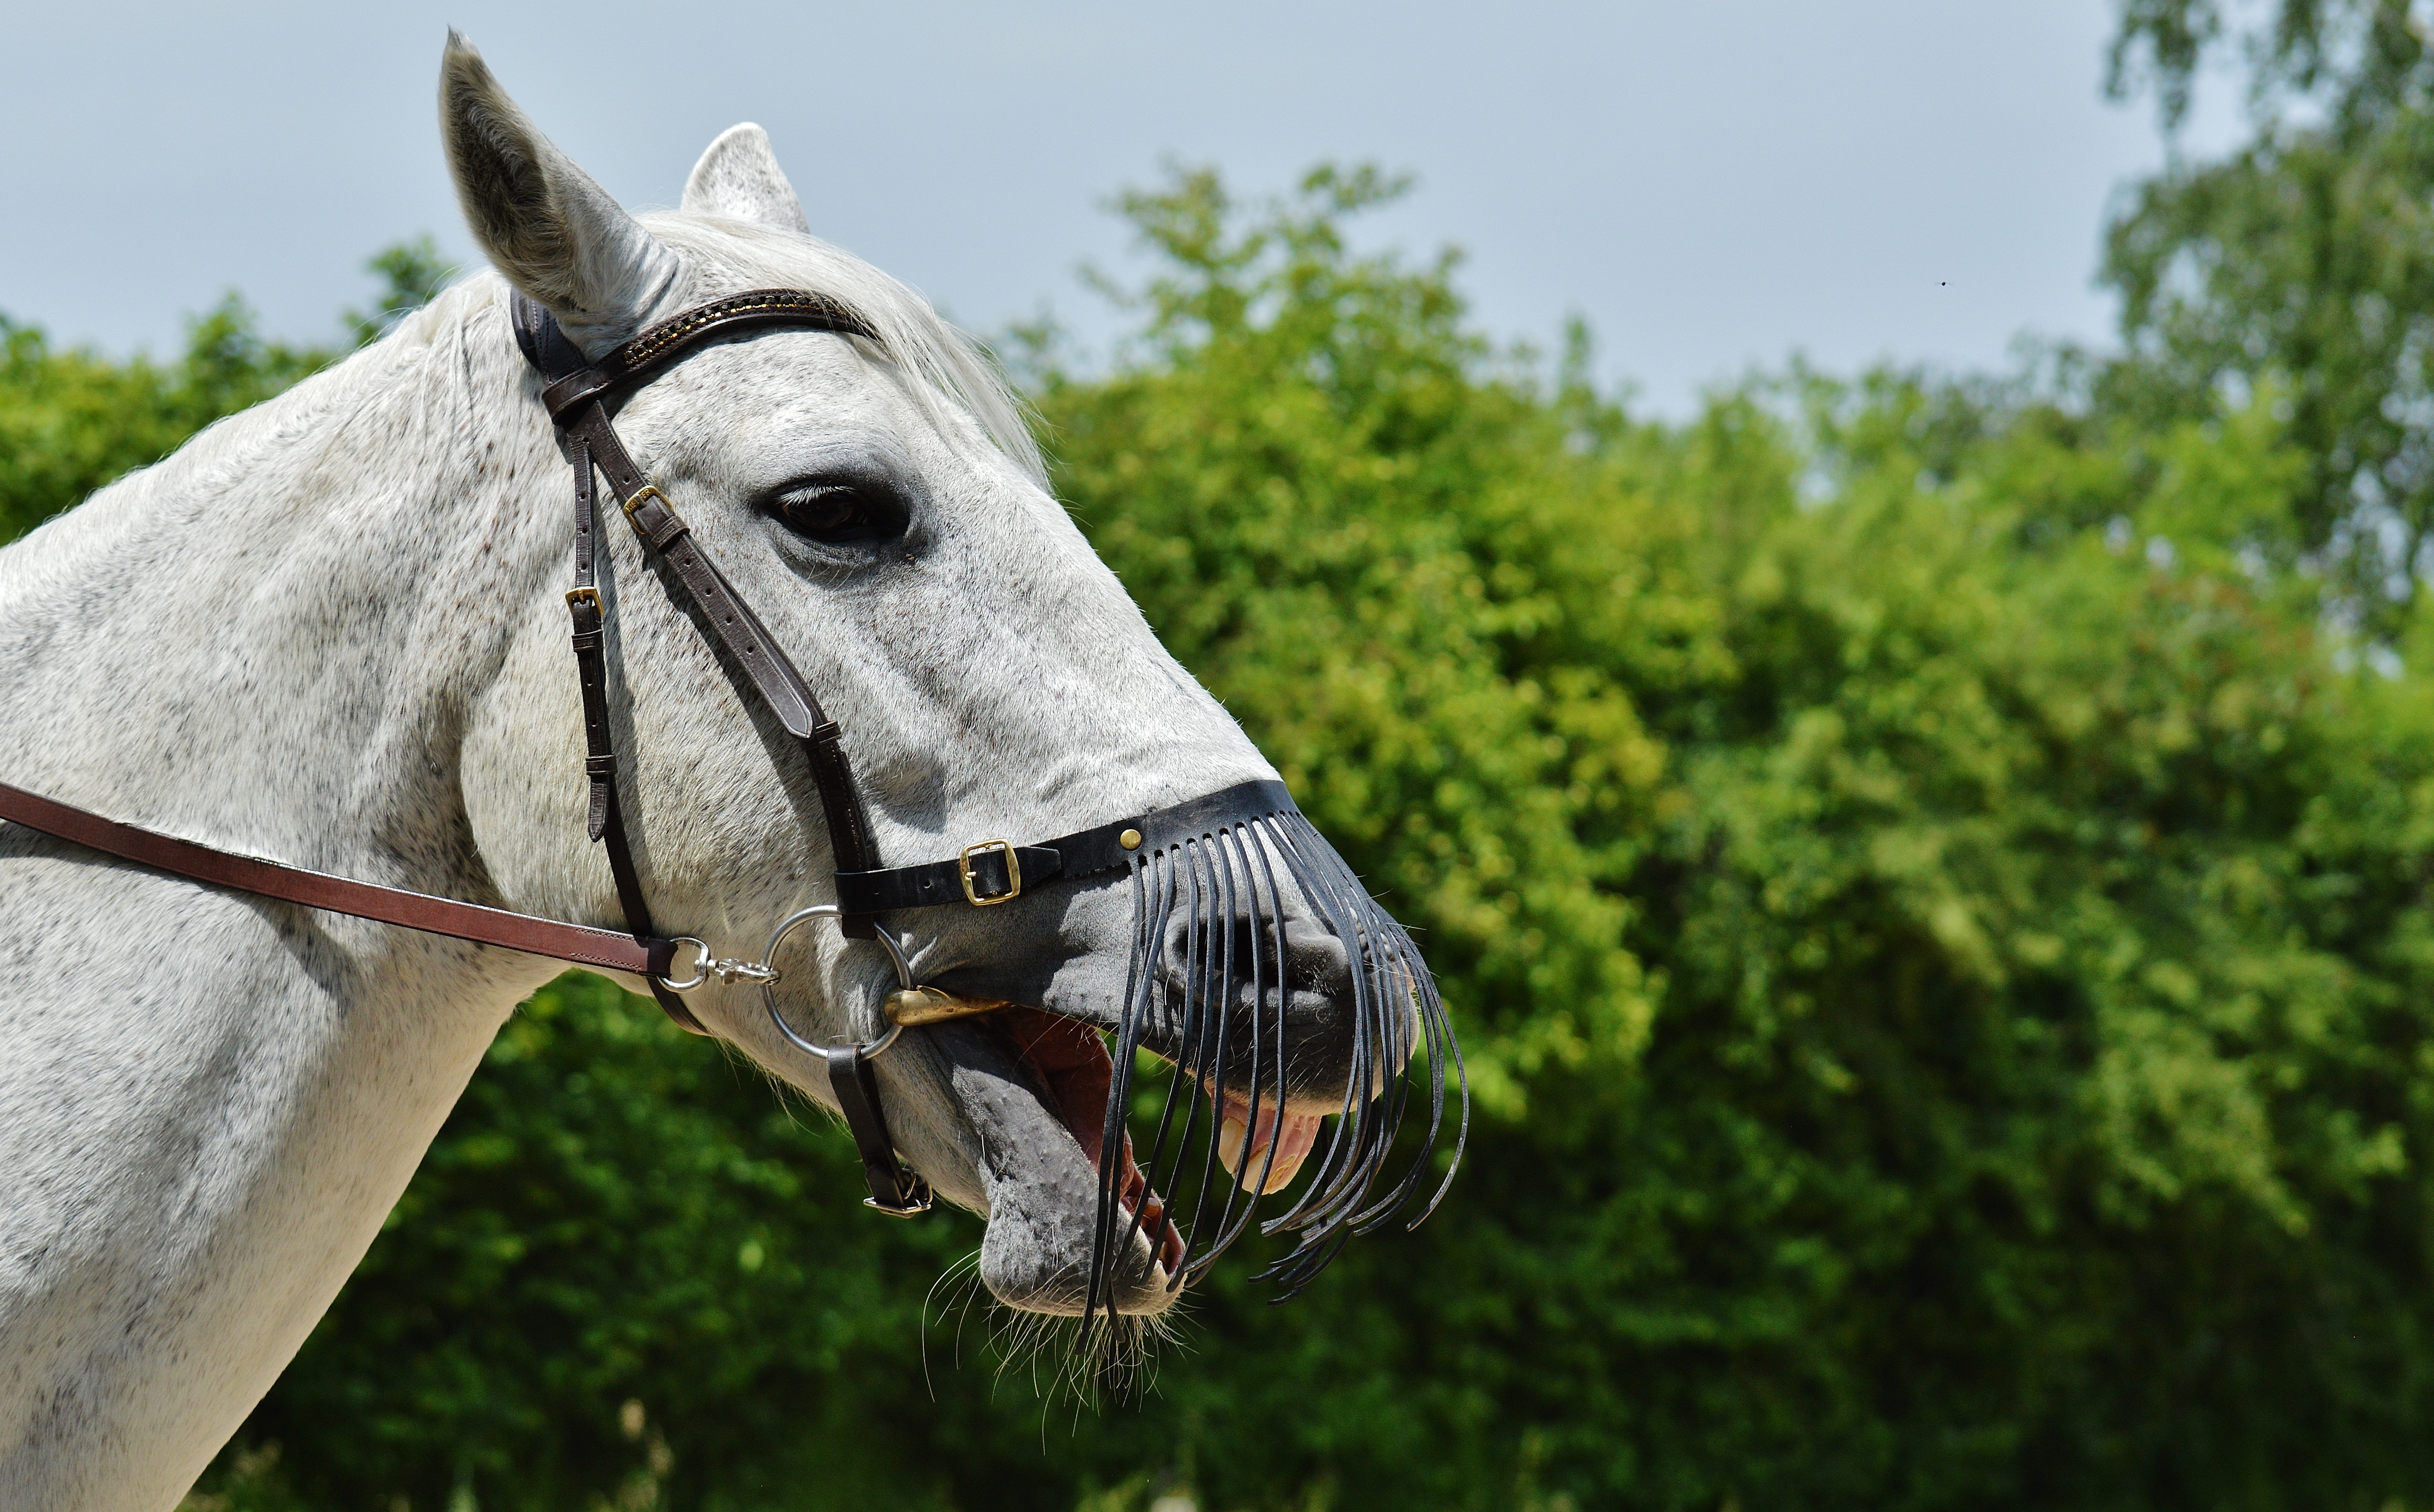
nature, animal, vehicle, horse, stallion, ride, bridle, stall, mare, jockey, mold, horse head, reiterhof, equestrianism, white horse, eventing, horse like mammal, horse harness, horse tack, animal sports, english riding, equestrian sport